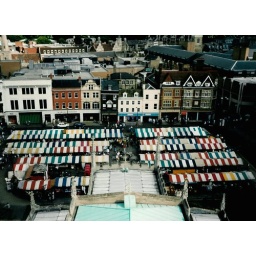
A street market in Cambridge, England, seen from the tower of St. Mary's Church.